Youanmite

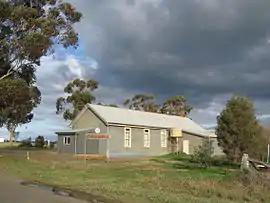
The former town hall of Youanmite

Youanmite is a locality in the Shire of Moira. It is located near the intersection of Youanmite and Katamatite roads, approximately 25 km southwest of Yarrawonga and approximately 200 km northeast of Melbourne, Australia. Youanmite was once a small town having its own schools, churches, and post office. Comprising medium to large farms the area is predominantly agricultural, focusing on grain production as well as sheep and cattle grazing.